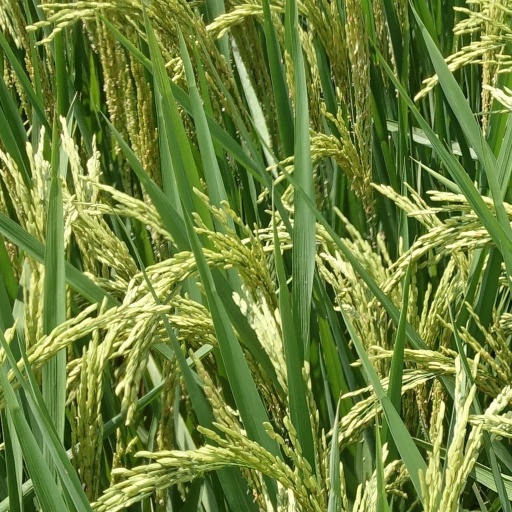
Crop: rice